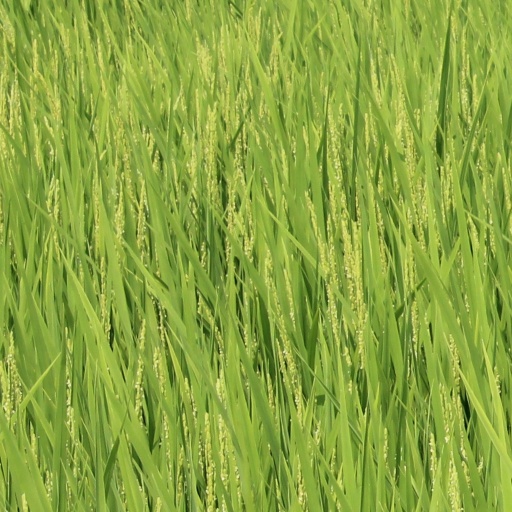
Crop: rice